Deltic 9000 Fund

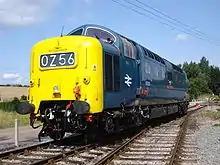
55022 "Royal Scots Grey" August 2009

In July 2004 Martin Walker purchased 55022 "Royal Scots Grey". In December 2004 preparation were made to move 55022 from Hornsey TMD to Barrow Hill Roundhouse where the major work was to be undertaken by the Deltic Preservation Society. The move was done in January 2005 with help from the Class 40 Preservation Society, by providing its Class 40 40145 "East Lancashire Railway" for rail transportation. In July 2005 the first section of the outer body skin was welded into place. Work was completed in July 2006 and both Napier Deltic engines were started successfully.